Indian independence movement

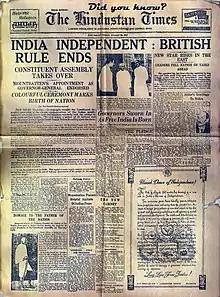
The "Hindustan Times" reporting on Indian independence.

The Government of India Act 1935, the voluminous and final constitutional effort at governing British India, articulated three major goals: establishing a loose federal structure, achieving provincial autonomy, and safeguarding minority interests through separate electorates. The federal provisions, intended to unite princely states and British India at the centre, were not implemented because of ambiguities in safeguarding the existing privileges of princes. In February 1937, however, provincial autonomy became a reality when elections were held; the Congress emerged as the dominant party with a clear majority in five provinces and held an upper hand in two, while the Muslim League performed poorly.